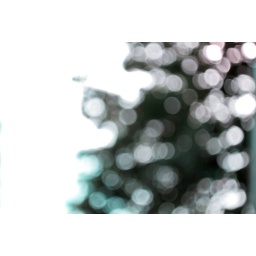
Bokeh shot of a tree beside my house